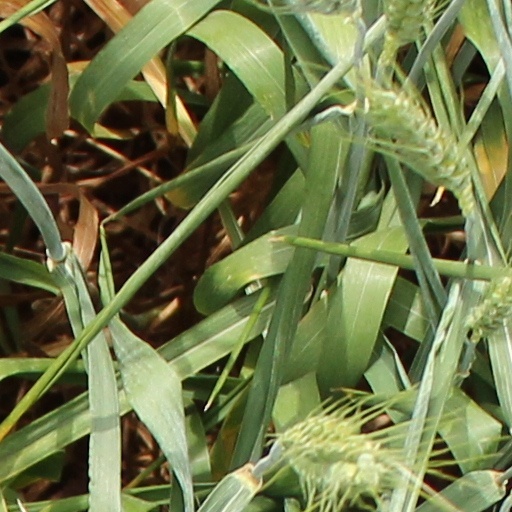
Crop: wheat